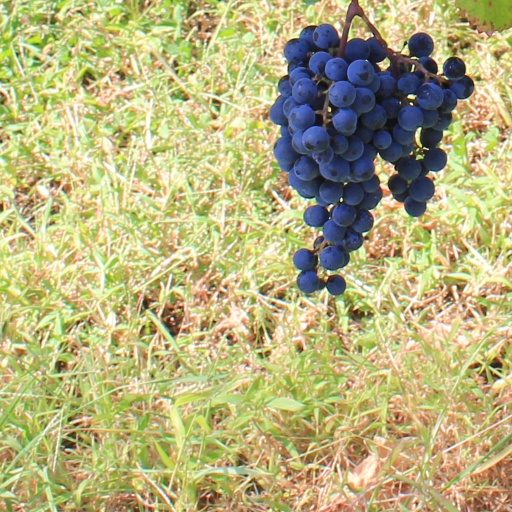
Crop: grape